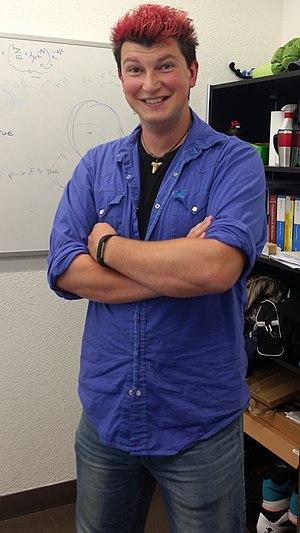
Konstantin Iouriévitch Batyguine, né le 23 mars 1986 à Moscou, en Russie alors soviétique, est un astronome russo-américain, professeur adjoint de sciences planétaires à l'Institut de technologie de Californie. Il figure sur la liste 2015 des « 30 jeunes scientifiques de moins de 30 ans qui changent le monde » du magazine Forbes.